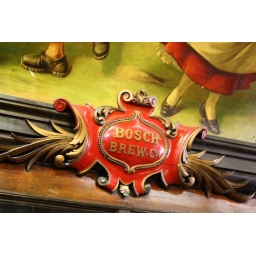
Bosch sign above the bar in the Michigan House.